Mérida, Mérida

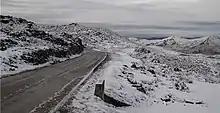
Snowfall road to El Aguila Pico.

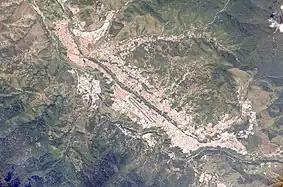
Aerial view of Mérida

Mérida has a tropical monsoon climate ("Am"), with cooler temperatures than other cities in Venezuela, with dry winters. Though the emission greenhouse gases has caused a rise in temperatures, this has been less, in relative terms, than in other important cities in Venezuela, with readings that vary between 19 °C and , with an overall average of . Precipitation is heavy during the rainy season, from April to November, though the city does receive more sunshine than most cities in the Colombian Andes, since the valley is too narrow for fog to accumulate.